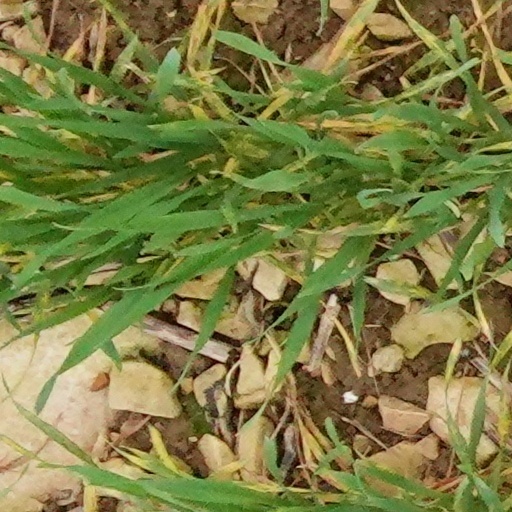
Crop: wheat